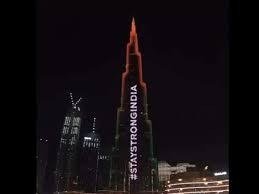
Landmark: Burj Khalifa